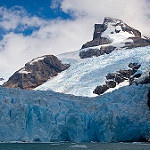
Scene: Outdoor